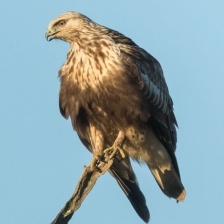
Species: ROUGH LEG BUZZARD
Scientific name: BUTEO LAGOPUS